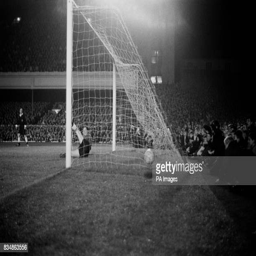
dive fails to stop the ball as football player scored the first goal from a penalty the match ended 44